Wheelchair basketball at the 2008 Summer Paralympics

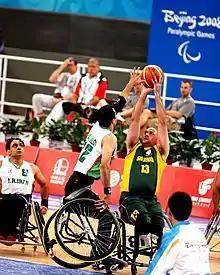
Wheelchair basketball match between South Africa and Iran

The Wheelchair Basketball competition of the 2008 Summer Paralympics is held in Beijing National Indoor Stadium and Beijing Science and Technology University Gymnasium between September 7, 2008 and September 16, 2008. There will be two medals awarded in this event.